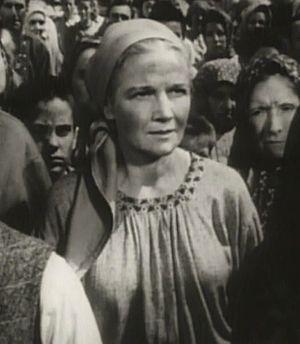
Ann Harding est une actrice américaine, née Dorothy Walton Gatley le 7 août 1902 à San Antonio, morte le 1ᵉʳ septembre 1981 à Los Angeles — Quartier de Sherman Oaks.